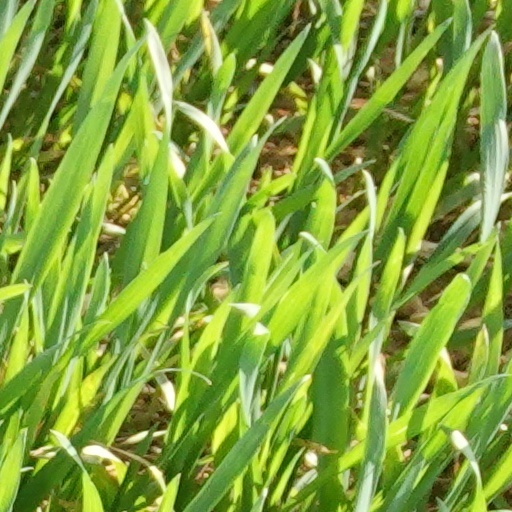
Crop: wheat